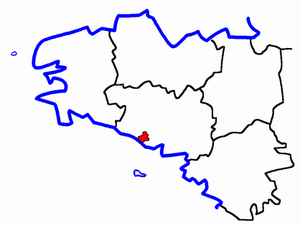
Le canton de Belz est une ancienne division administrative française, située dans le département du Morbihan et la région Bretagne.